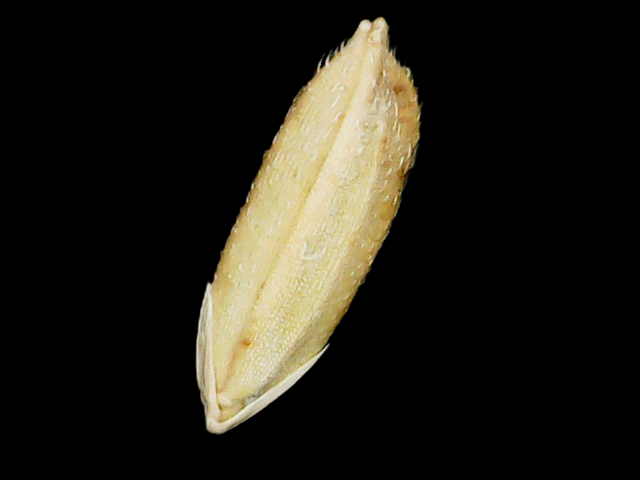
Rice variety: Bd51